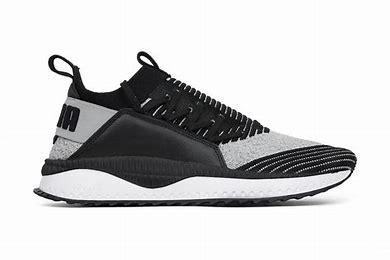
Brand: Puma
Model: Tsugi Jun